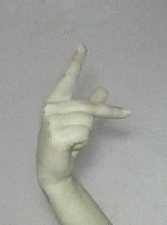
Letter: dha